New Orleans Sun Belt Nets

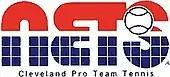
Cleveland Nets logo used from 1974 to 1976.

The Nets were founded as WTT's charter franchise for Cincinnati, Ohio in 1973, by Bill DeWitt Jr. and Brian Heekin. Within weeks of being established, and before the team ever had a name in Cincinnati, DeWitt and Heekin sold it to Cleveland radio executive Joseph Zingale who paid them the same $50,000 as the franchise fee they had paid to WTT. Zingale relocated the team to Cleveland with a plan to have it play its home matches at the Cleveland Public Hall starting with the league's inaugural 1974 season and name it the Cleveland Nets. Before the draft, Zingale spoke to Clark Graebner, a native of Cleveland, about playing for the team as well as to being its coach and general manager. Graebner insisted his wife, Carole, had to be drafted by the team as well. The Nets selected them both as a pair in the fourth round of the draft. No other WTT team objected to the Nets selecting two players with one draft choice. When Clark and Carole Graebner separated, Clark traded Carole to the Pittsburgh Triangles. The couple never divorced, and Carole Graebner died in 2008. Peaches Bartkowicz was a key women's doubles player for the 1974 Nets but quit the team during the season. Through all the drama, the Nets finished with 21 wins and 23 losses, third in the Atlantic Section and snuck into the playoffs.